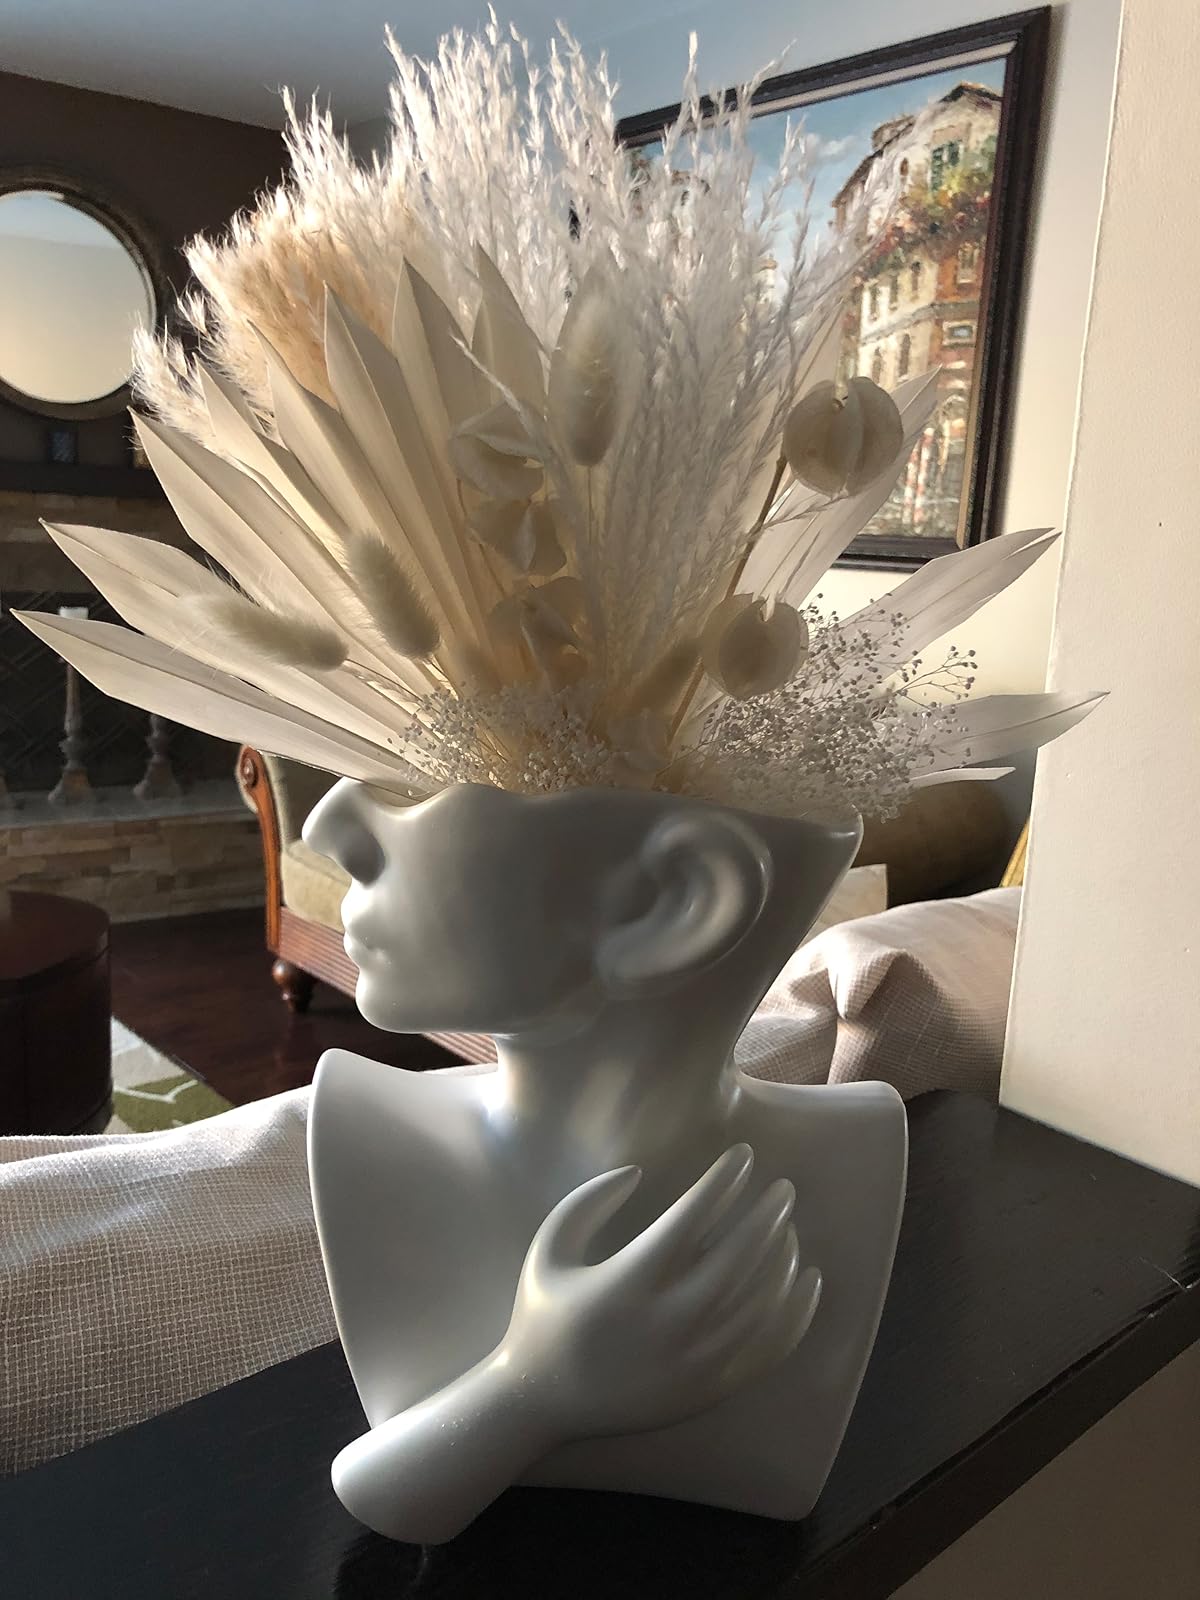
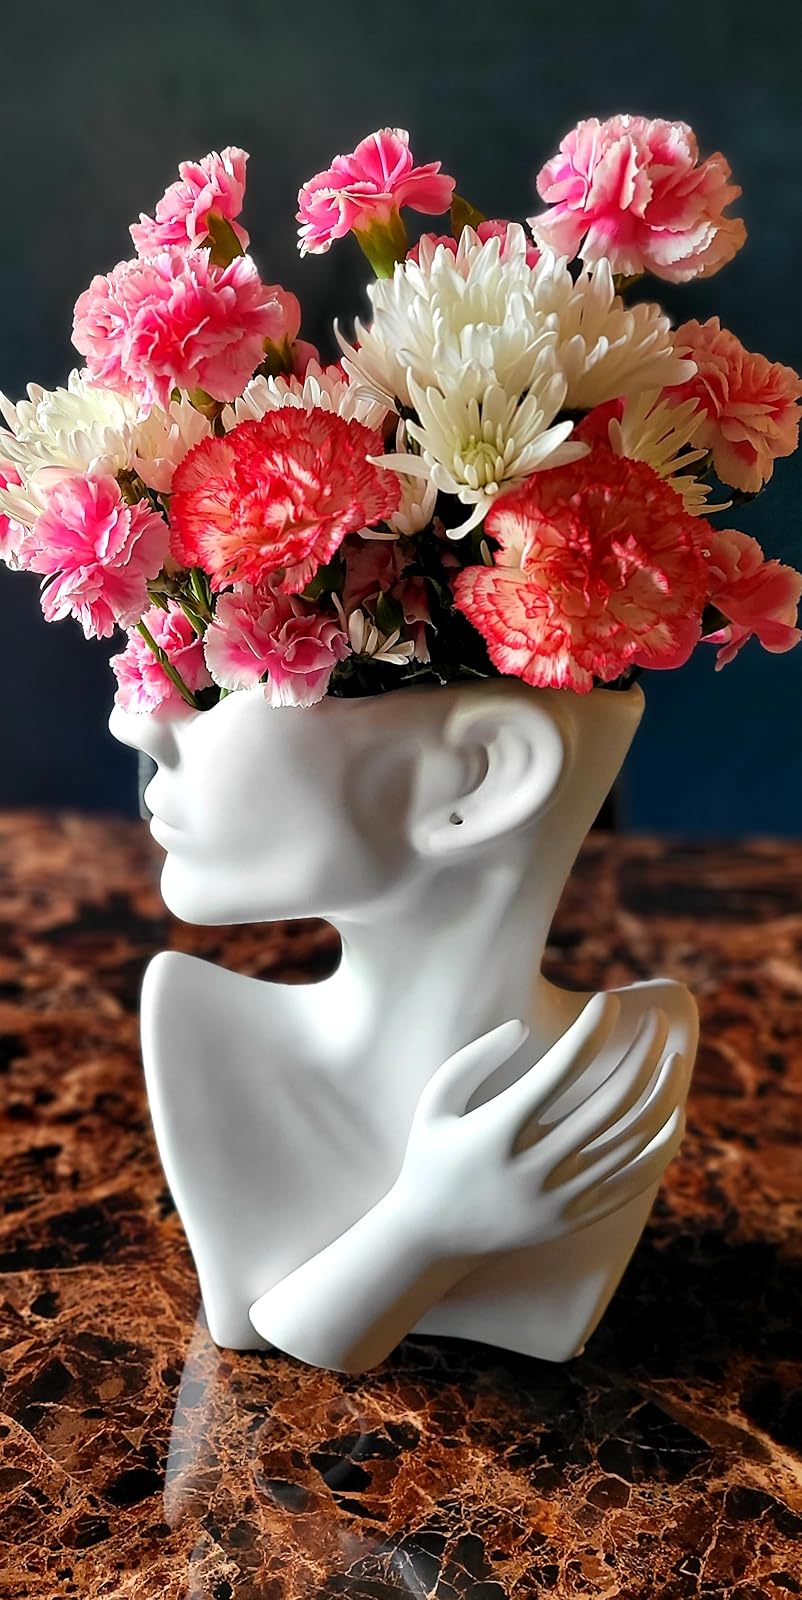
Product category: vase
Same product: yes